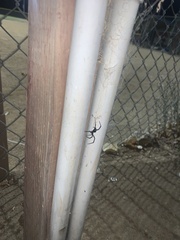
Species: Lactrodectus_hesperus